Trabboch Castle

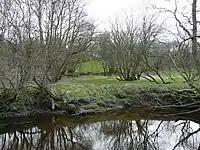
The site of the old Trabboch Mill

The lands of Trabboch (pronounced 'Traaboch') are first recorded by name in a rental of 1303–4. King Robert the Bruce gave the 'L-plan' castle to the Boyds of Kilmarnock for services rendered at the Battle of Bannockburn in 1314, as revealed in an undated charter in the Register of the Great Seal, stating that King Robert I granted the 'lands of Trebach' in Kyle-Regis to Robert Boyd. Following the fall from favour of the Boyds in 1469 Paterson records that the "fortalice of Trabach" was forfeited to the crown, reportedly for the use of the eldest sons of the Kings of Scotland. The RCAHMS state By 1451 the lands had passed into the hands of William, Earl of Douglas and later to the Boswells of Auchinleck. In the 17th century Chalmers of Gadgirth and Reid of Barskimming held parts of the Barony of Trabboch. Love states that the Arthurs, Lord Ochiltree, and the Campbells of Loudoun also held Trabboch Castle.